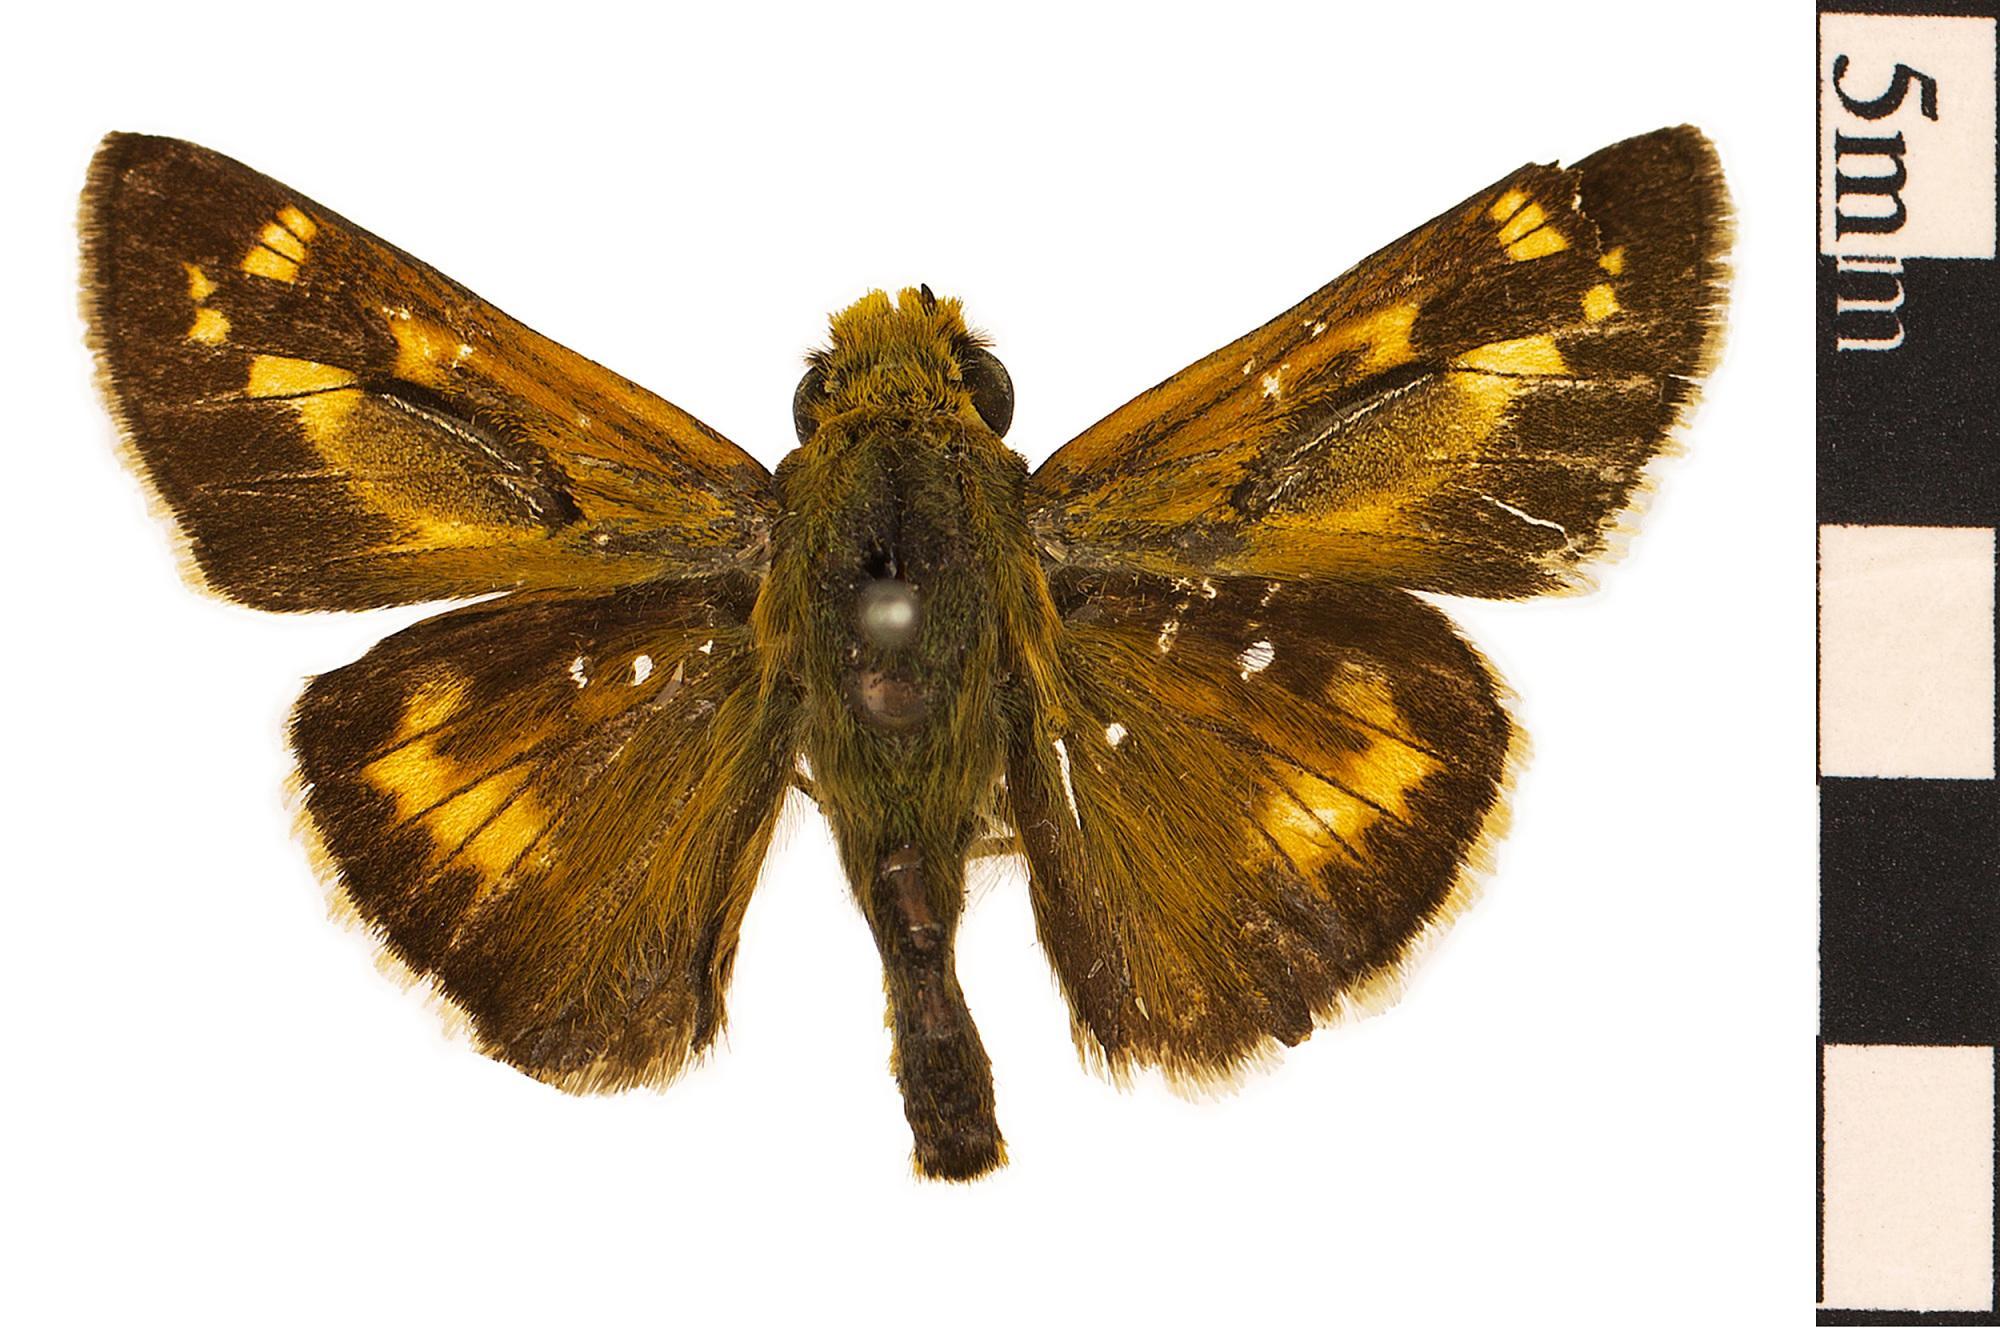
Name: Leonard's Skipper
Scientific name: Hesperia leonardus
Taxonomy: Animalia, Arthropoda, Hexapoda, Insecta, Lepidoptera, Hesperiidae